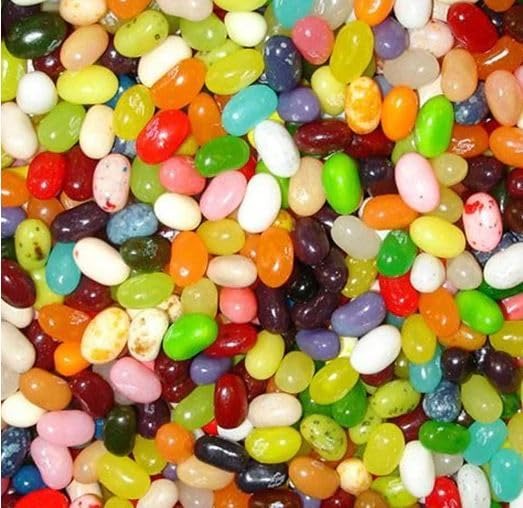
Item Name: Sourbrite Mini Crawlers Candy 5lbs Bag, Colorfull Mix Gummy Worms in Sealed bag
Bullet Point 1: provide mouth meddling, tangy, weird wormy goodness and lip smacking, sweetly , mind warping tastiness. Home of America's Best Selling Gummy Worm,
Bullet Point 2: WEIRDLY AWESOME: We invented the gummi worm in 1986 and have been making the most weirdly awesome gummies ever since, from gummi sloths to Octopus, our candy will wow your taste buds.
Bullet Point 3: gummy worms with a sugar-coating pack a punch of tangy sweetness in weirdly awesome fruit punch flavor combos.
Product Description: ok
Value: 80.0
Unit: Ounce

Price: 30.98